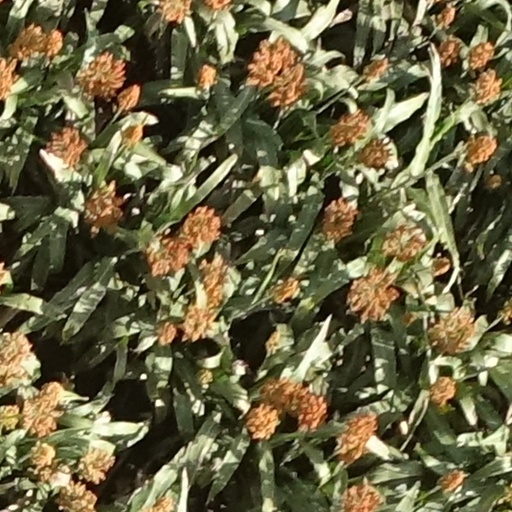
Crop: sorghum